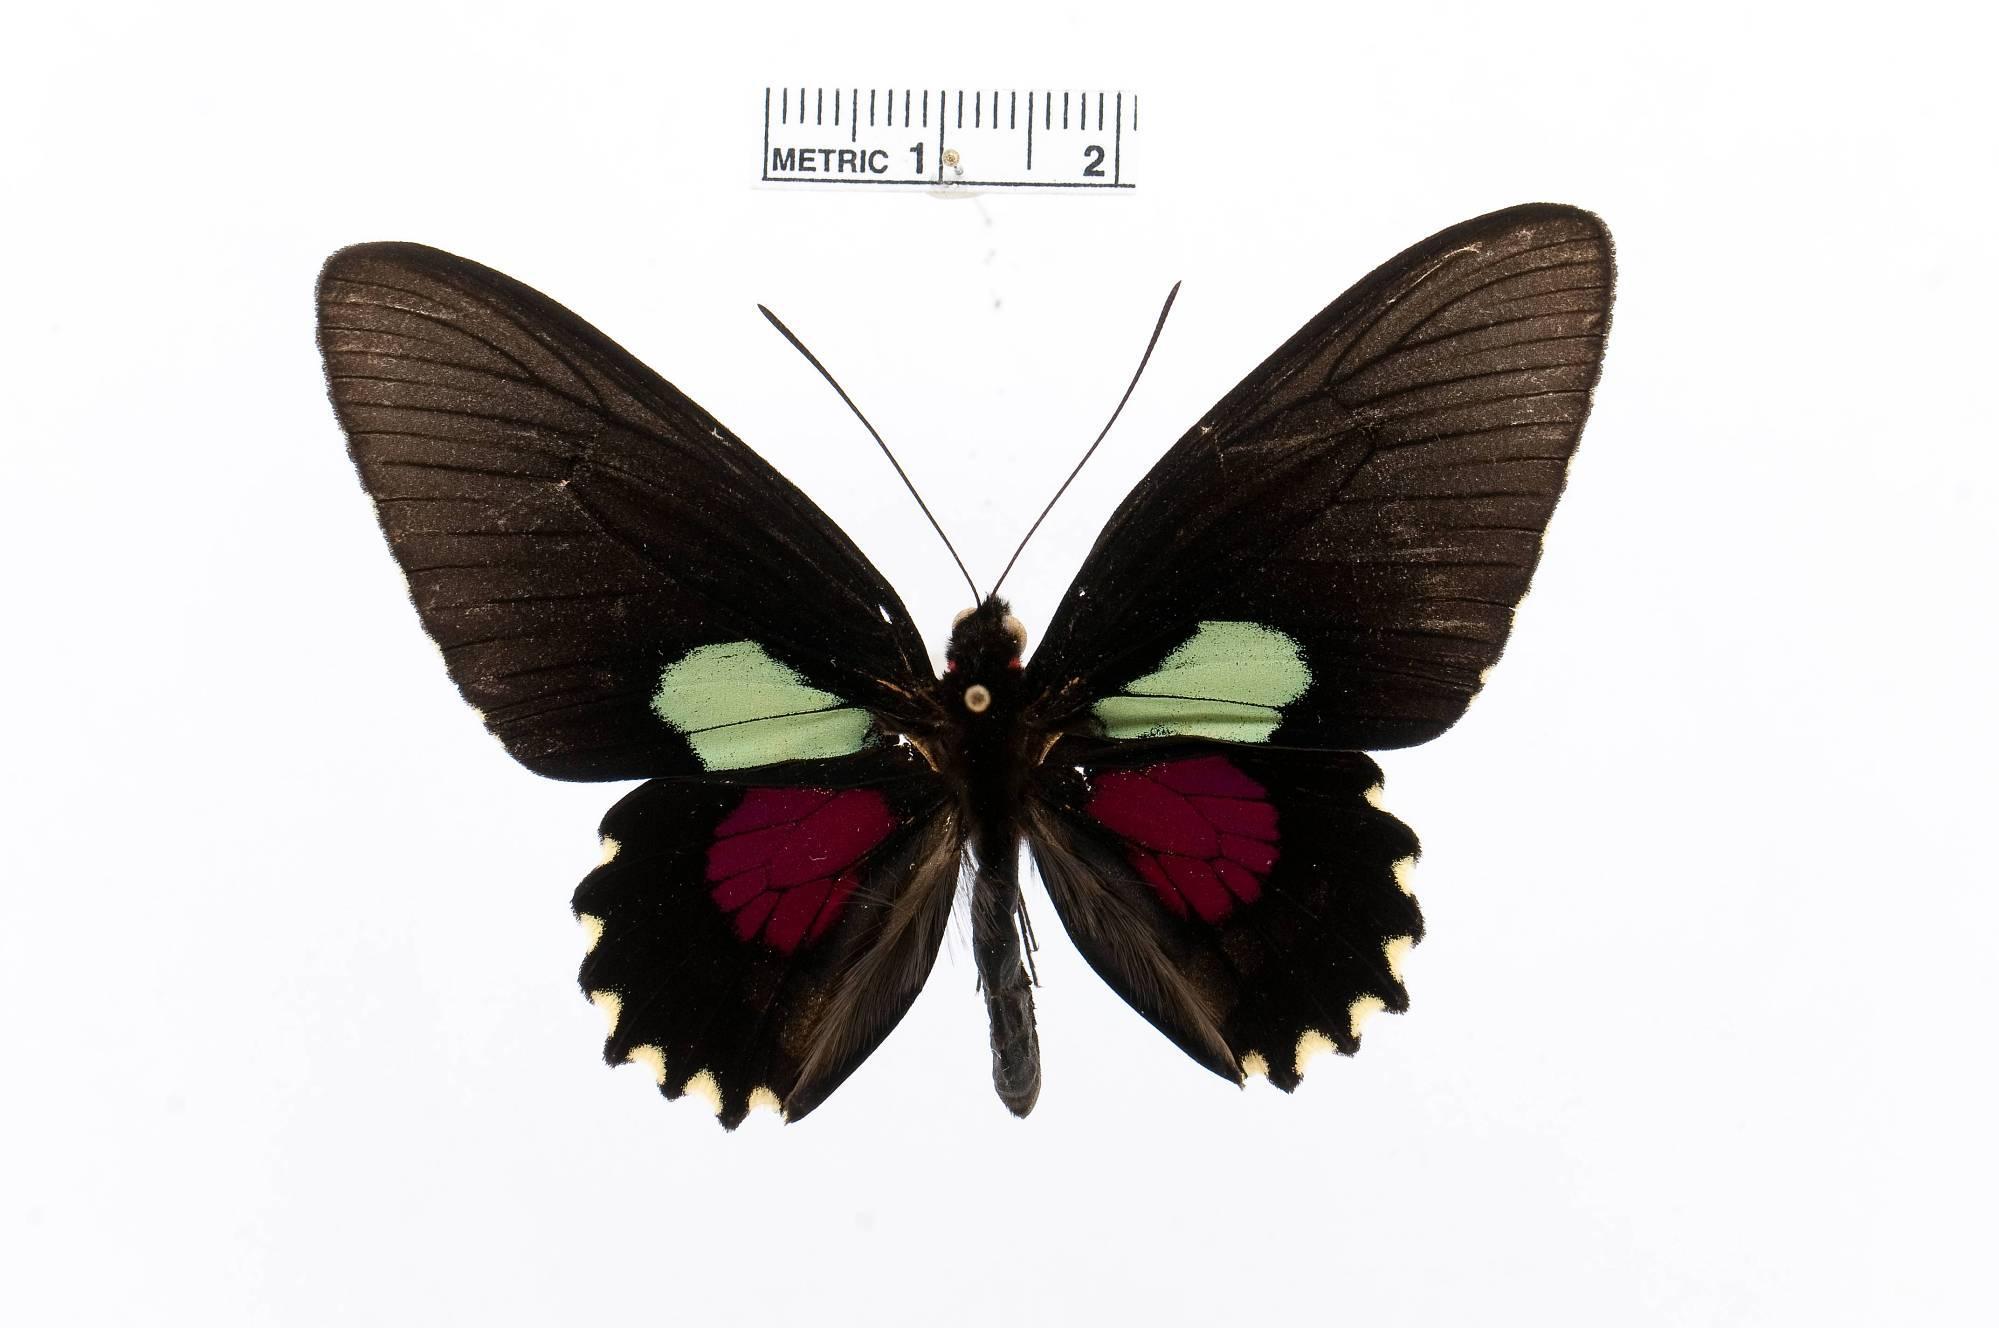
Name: Parides aeneas
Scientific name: Parides aeneas
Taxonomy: Animalia, Arthropoda, Insecta, Lepidoptera, Papilionidae, Papilioninae
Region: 240
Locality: Limoncocha, [Not Stated], Rio Napo, Ecuador
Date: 9 Feb 1971